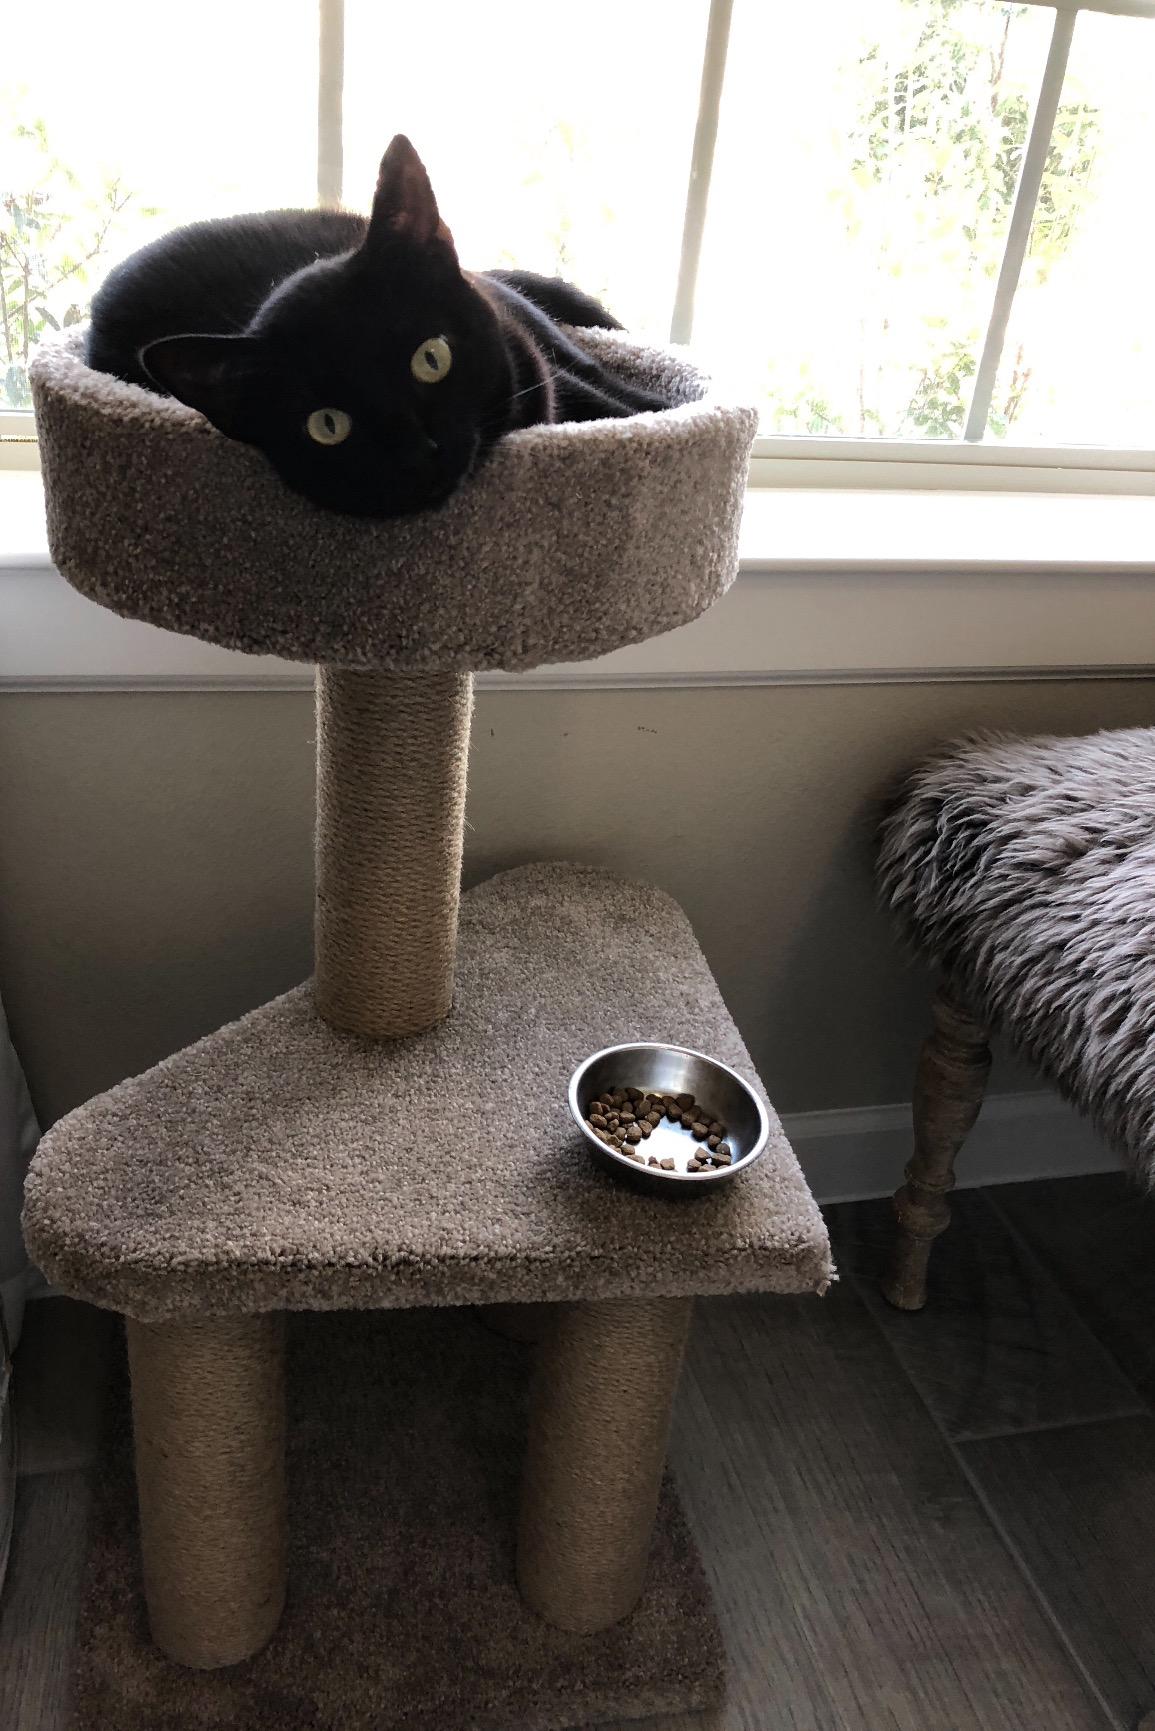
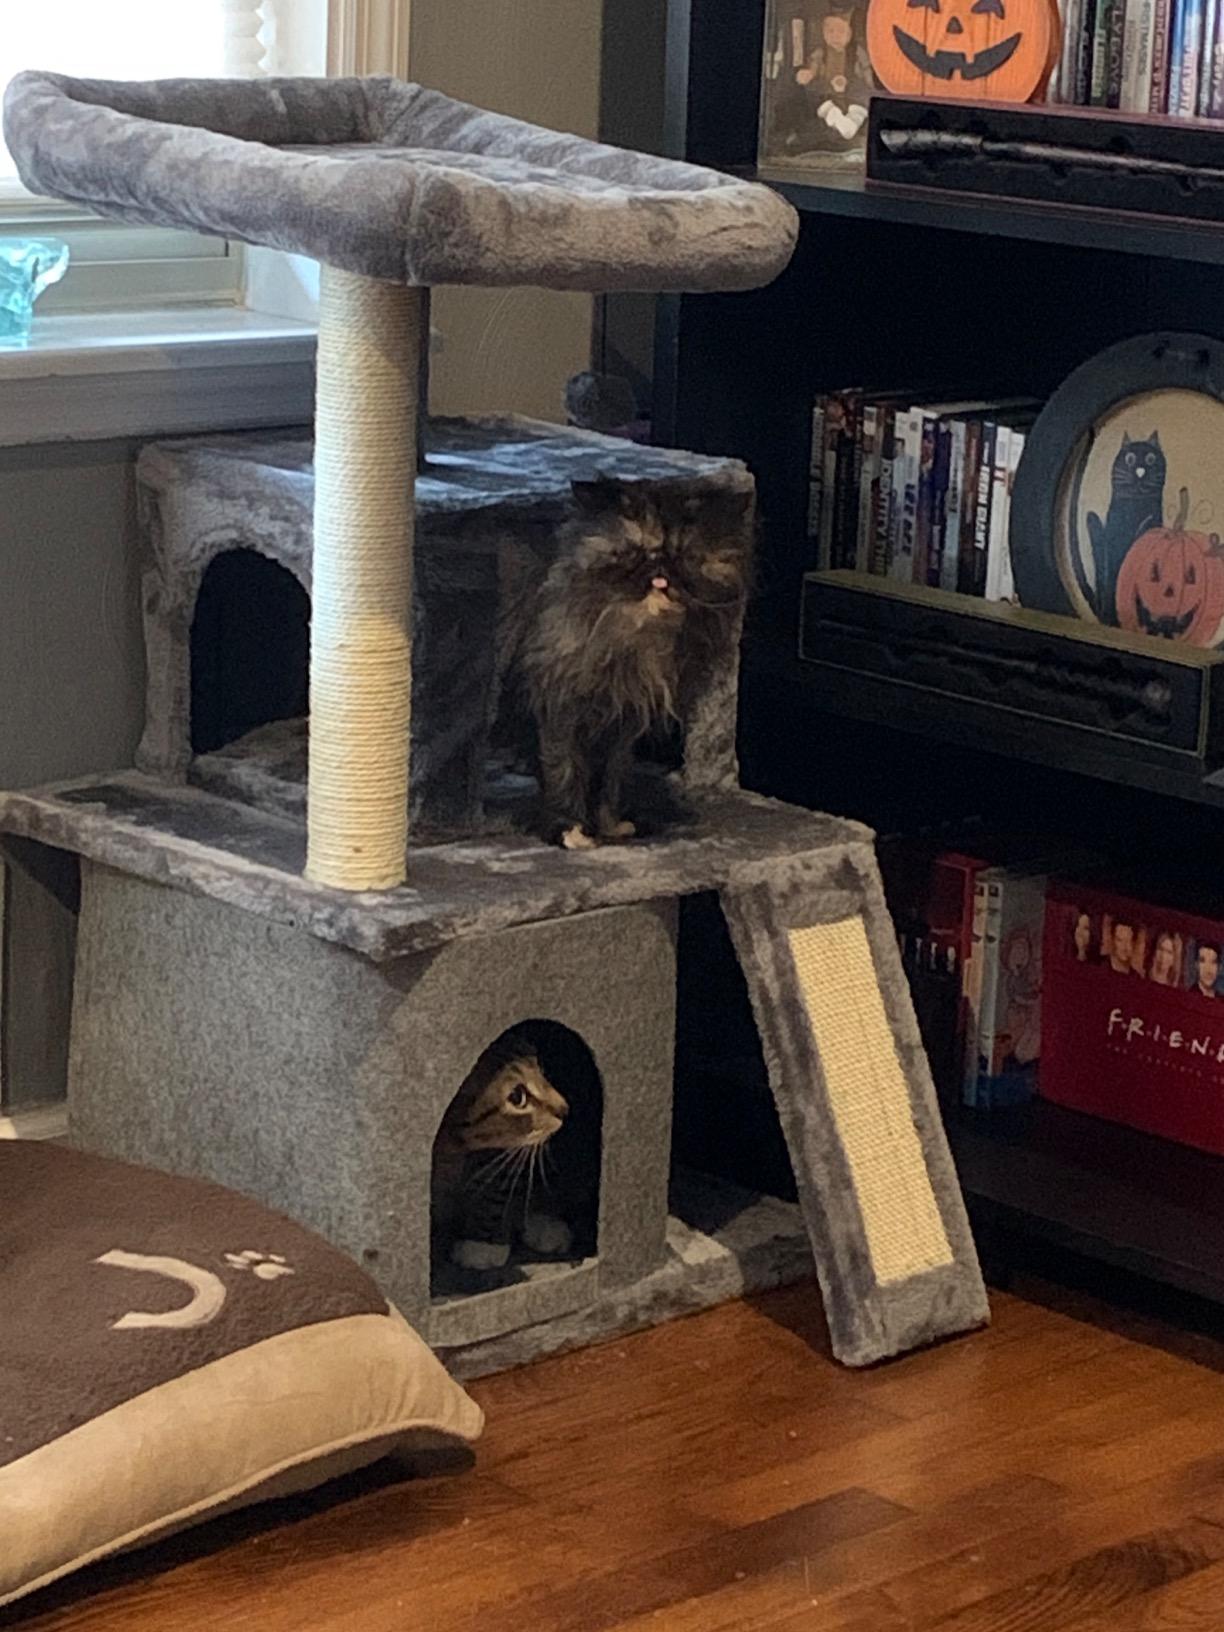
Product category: items_cat tree
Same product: no